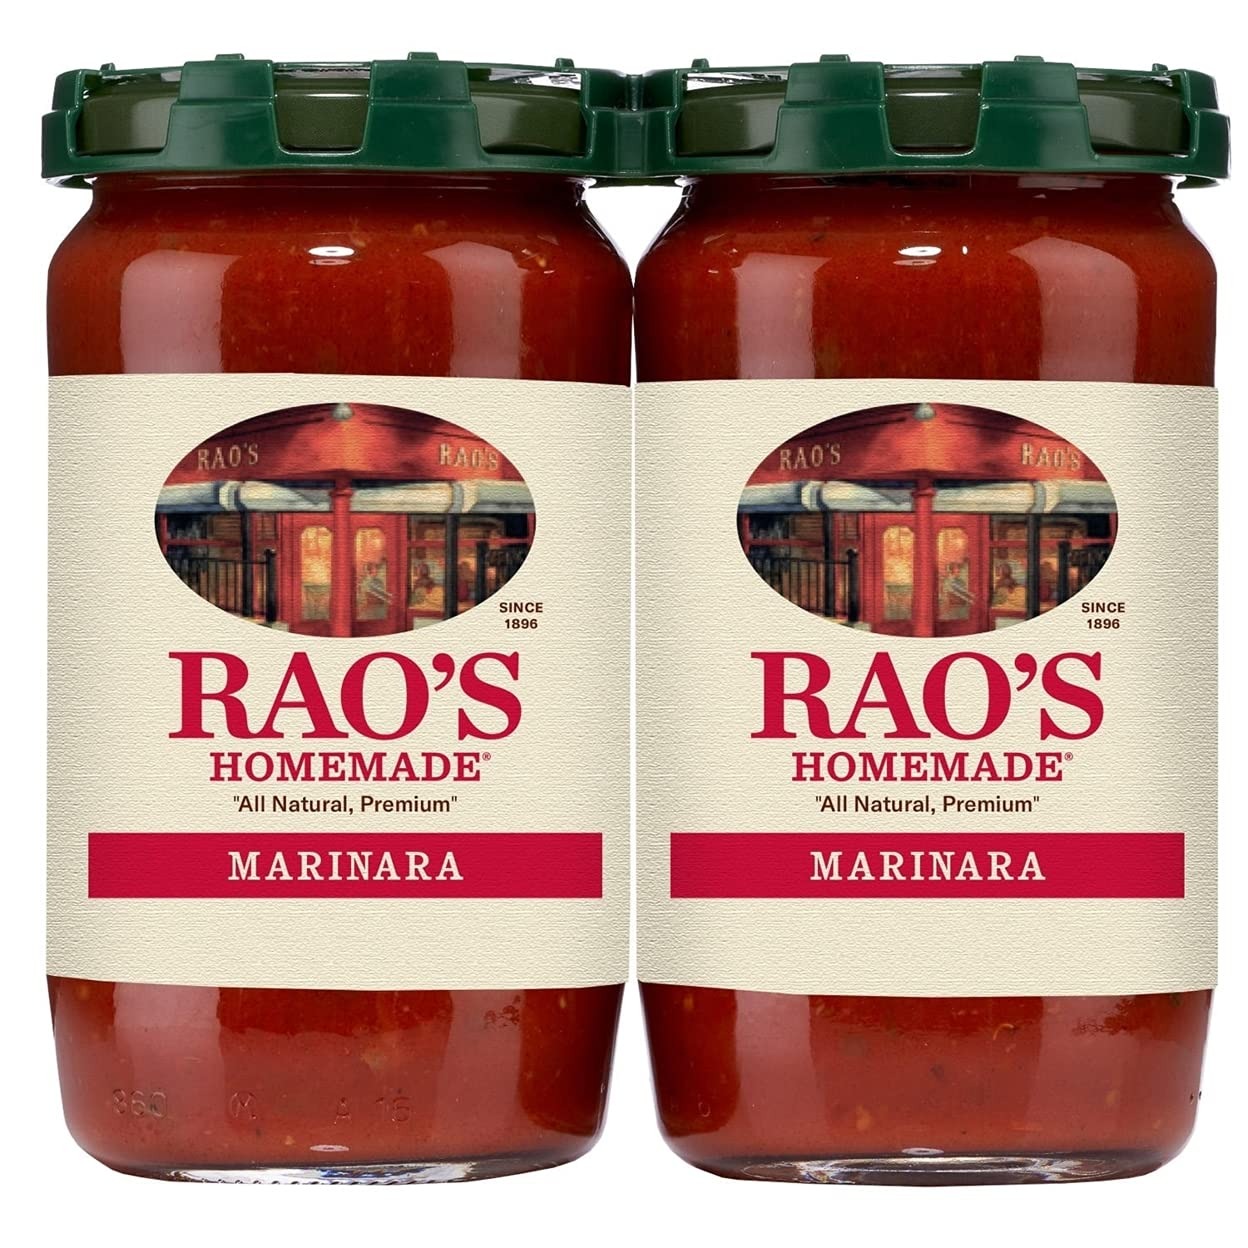
Item Name: Rao's Homemade Marinara Tomato Sauce, 28 Ounce (Pack of 2)
Bullet Point 1: Bring home the famous taste of Rao’s Homemade Marinara Sauce
Bullet Point 2: We slow cook sweet Italian plum tomatoes with fresh ingredients to create this classic sauce
Bullet Point 3: All Natural, Premium
Bullet Point 4: Made with Italian Tomatoes
Bullet Point 5: Simmered in small batched
Value: 56.0
Unit: Ounce

Price: 14.09